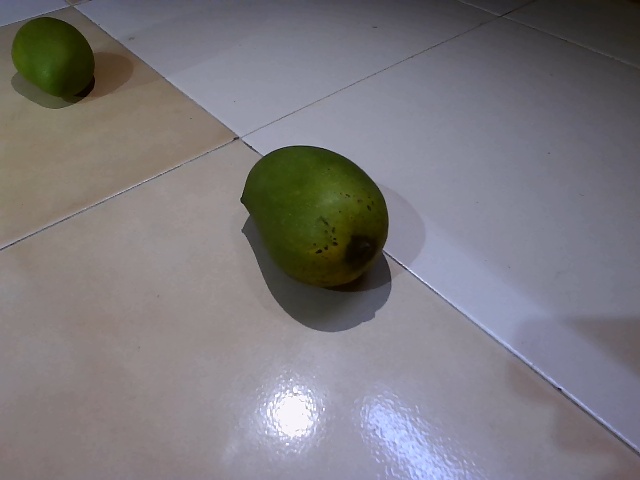
Label: Raw_Mango